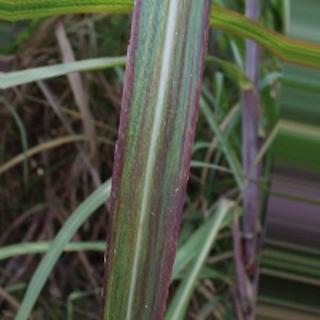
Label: sugarcane_bacterial_blight